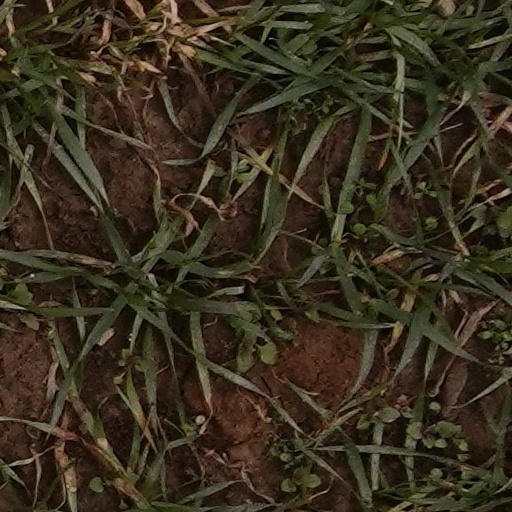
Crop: wheat